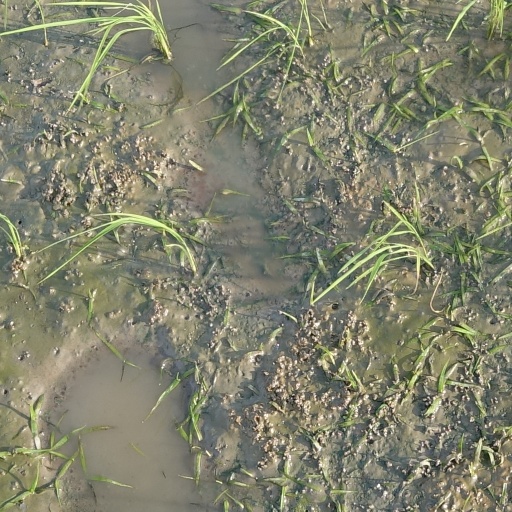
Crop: rice